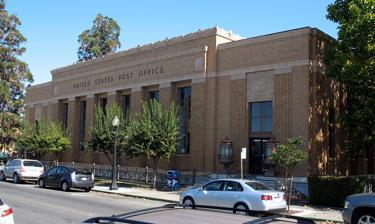
Building: United States Post Office (Napa, California)
Country: United States of America
Year built: 1933
United States historic place US Post Office--Napa Franklin Station U.S. National Register of Historic Places The post office in 2010 Show map of California Show map of the United States Location 1352 2nd St., Napa, California Coordinates 38°17′56″N 122°17′15″W / 38.29889°N 122.28750°W / 38.29889; -122.28750 Area 0.8 acres (0.32 ha) Built 1933 ( 1933 ) Architect Corlett, William H.; Reed & Corlett Architectural style Art Deco MPS US Post Office in California 1900–1941 TR NRHP reference No. 85000133 Added to NRHP January 11, 1985 The U.S. Post Office , also known as the Napa Franklin Station , served the 94559 zip code area of Napa , California . The post office was built in 1933 with funding from the Public Works Administration . Architect William H. Corlett designed the Art Deco building. The front facade of the building has three sections; the central section has six bays divided by piers with terra cotta capitals. A terra cotta cornice adorned with ram and cow heads tops the central section. The side sections, which contain the building's two entrances, feature panels with decorative eagle designs above the doorways and urn-shaped bronze light fixtures on either side. The post office's lobby features a painted bas-relief plastic ceiling, unusual in federally constructed post offices, and a terrazzo floor. The post office was added to the National Register of Historic Places on January 11, 1985. damage from South Napa quake The building was damaged by the 2014 South Napa earthquake . Both this building and the main Napa Post Office at 1625 Trancas Street were heavily damaged and red-tagged (not able to be occupied) after the earthquake.   The United States Postal Service determined that repairing this building would be too costly.  They tried to tear it down to rebuild another Post Office, but after neighborhood outcry, sold it to a developer for $2M. The damaged post office building five years after the earthquake The developer plans to turn the building into a hotel. See also List of United States post offices References